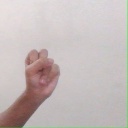
अक्षर: स